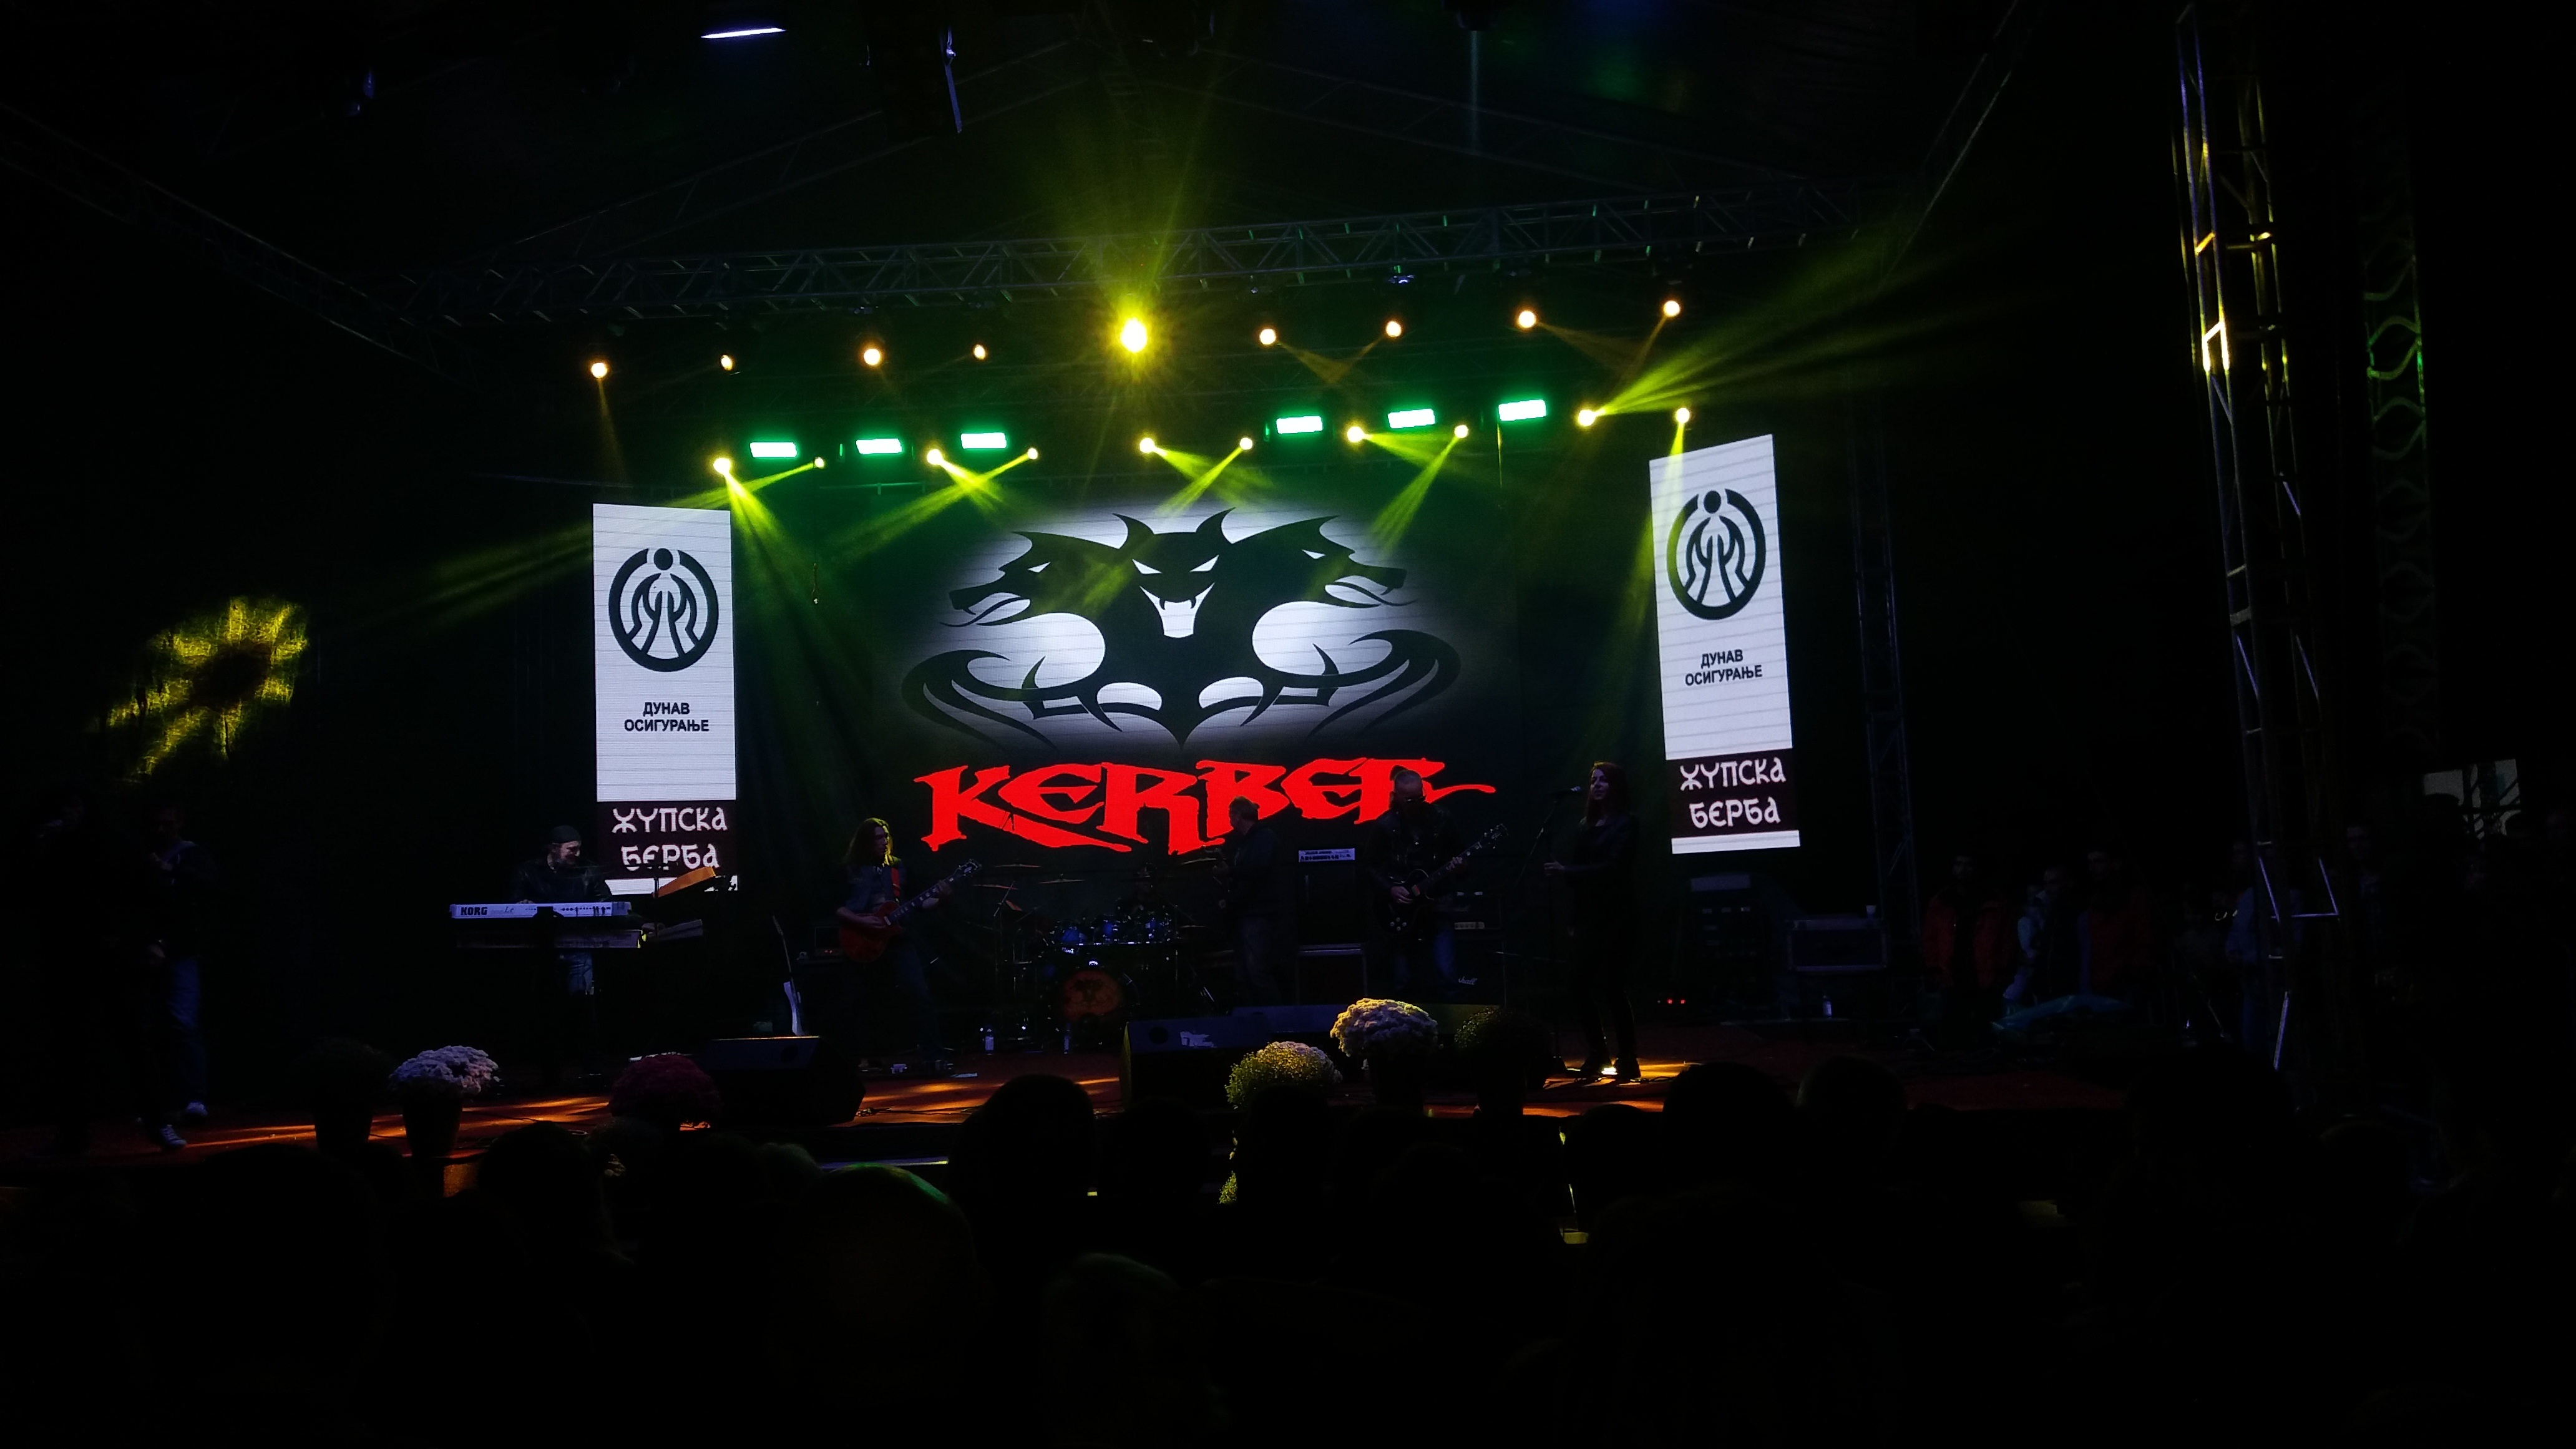
night, concert, signage, neon sign, stage, performance, rock concert, display device